Simple linear regression

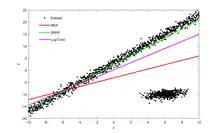
Calculating the parameters of a linear model by minimizing the squared error.

In SLR, there is an underlying assumption that only the dependent variable contains measurement error; if the explanatory variable is also measured with error, then simple regression is not appropriate for estimating the underlying relationship because it will be biased due to regression dilution.